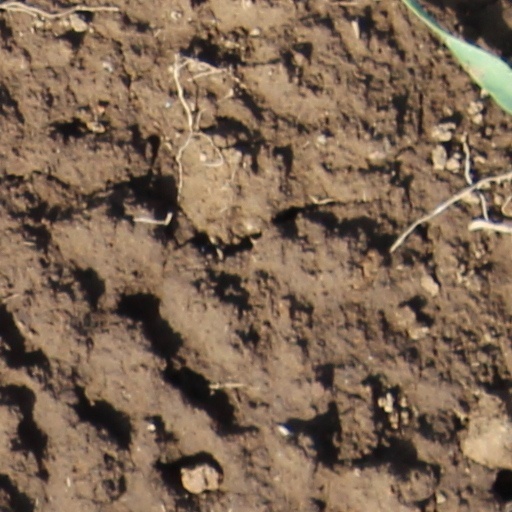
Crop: wheat